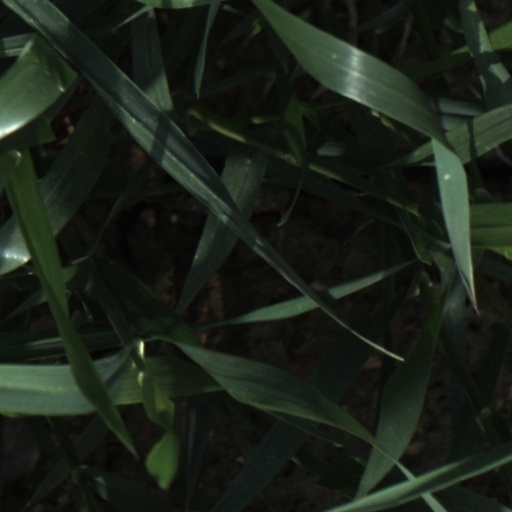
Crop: wheat